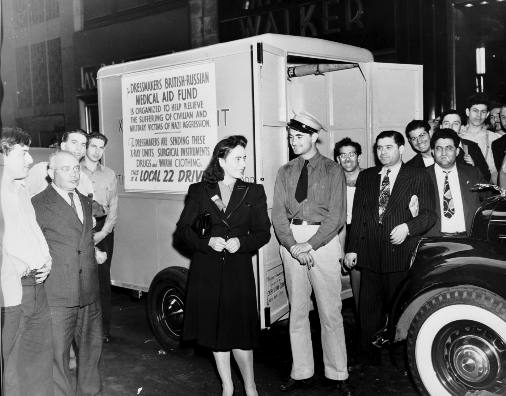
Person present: Yes